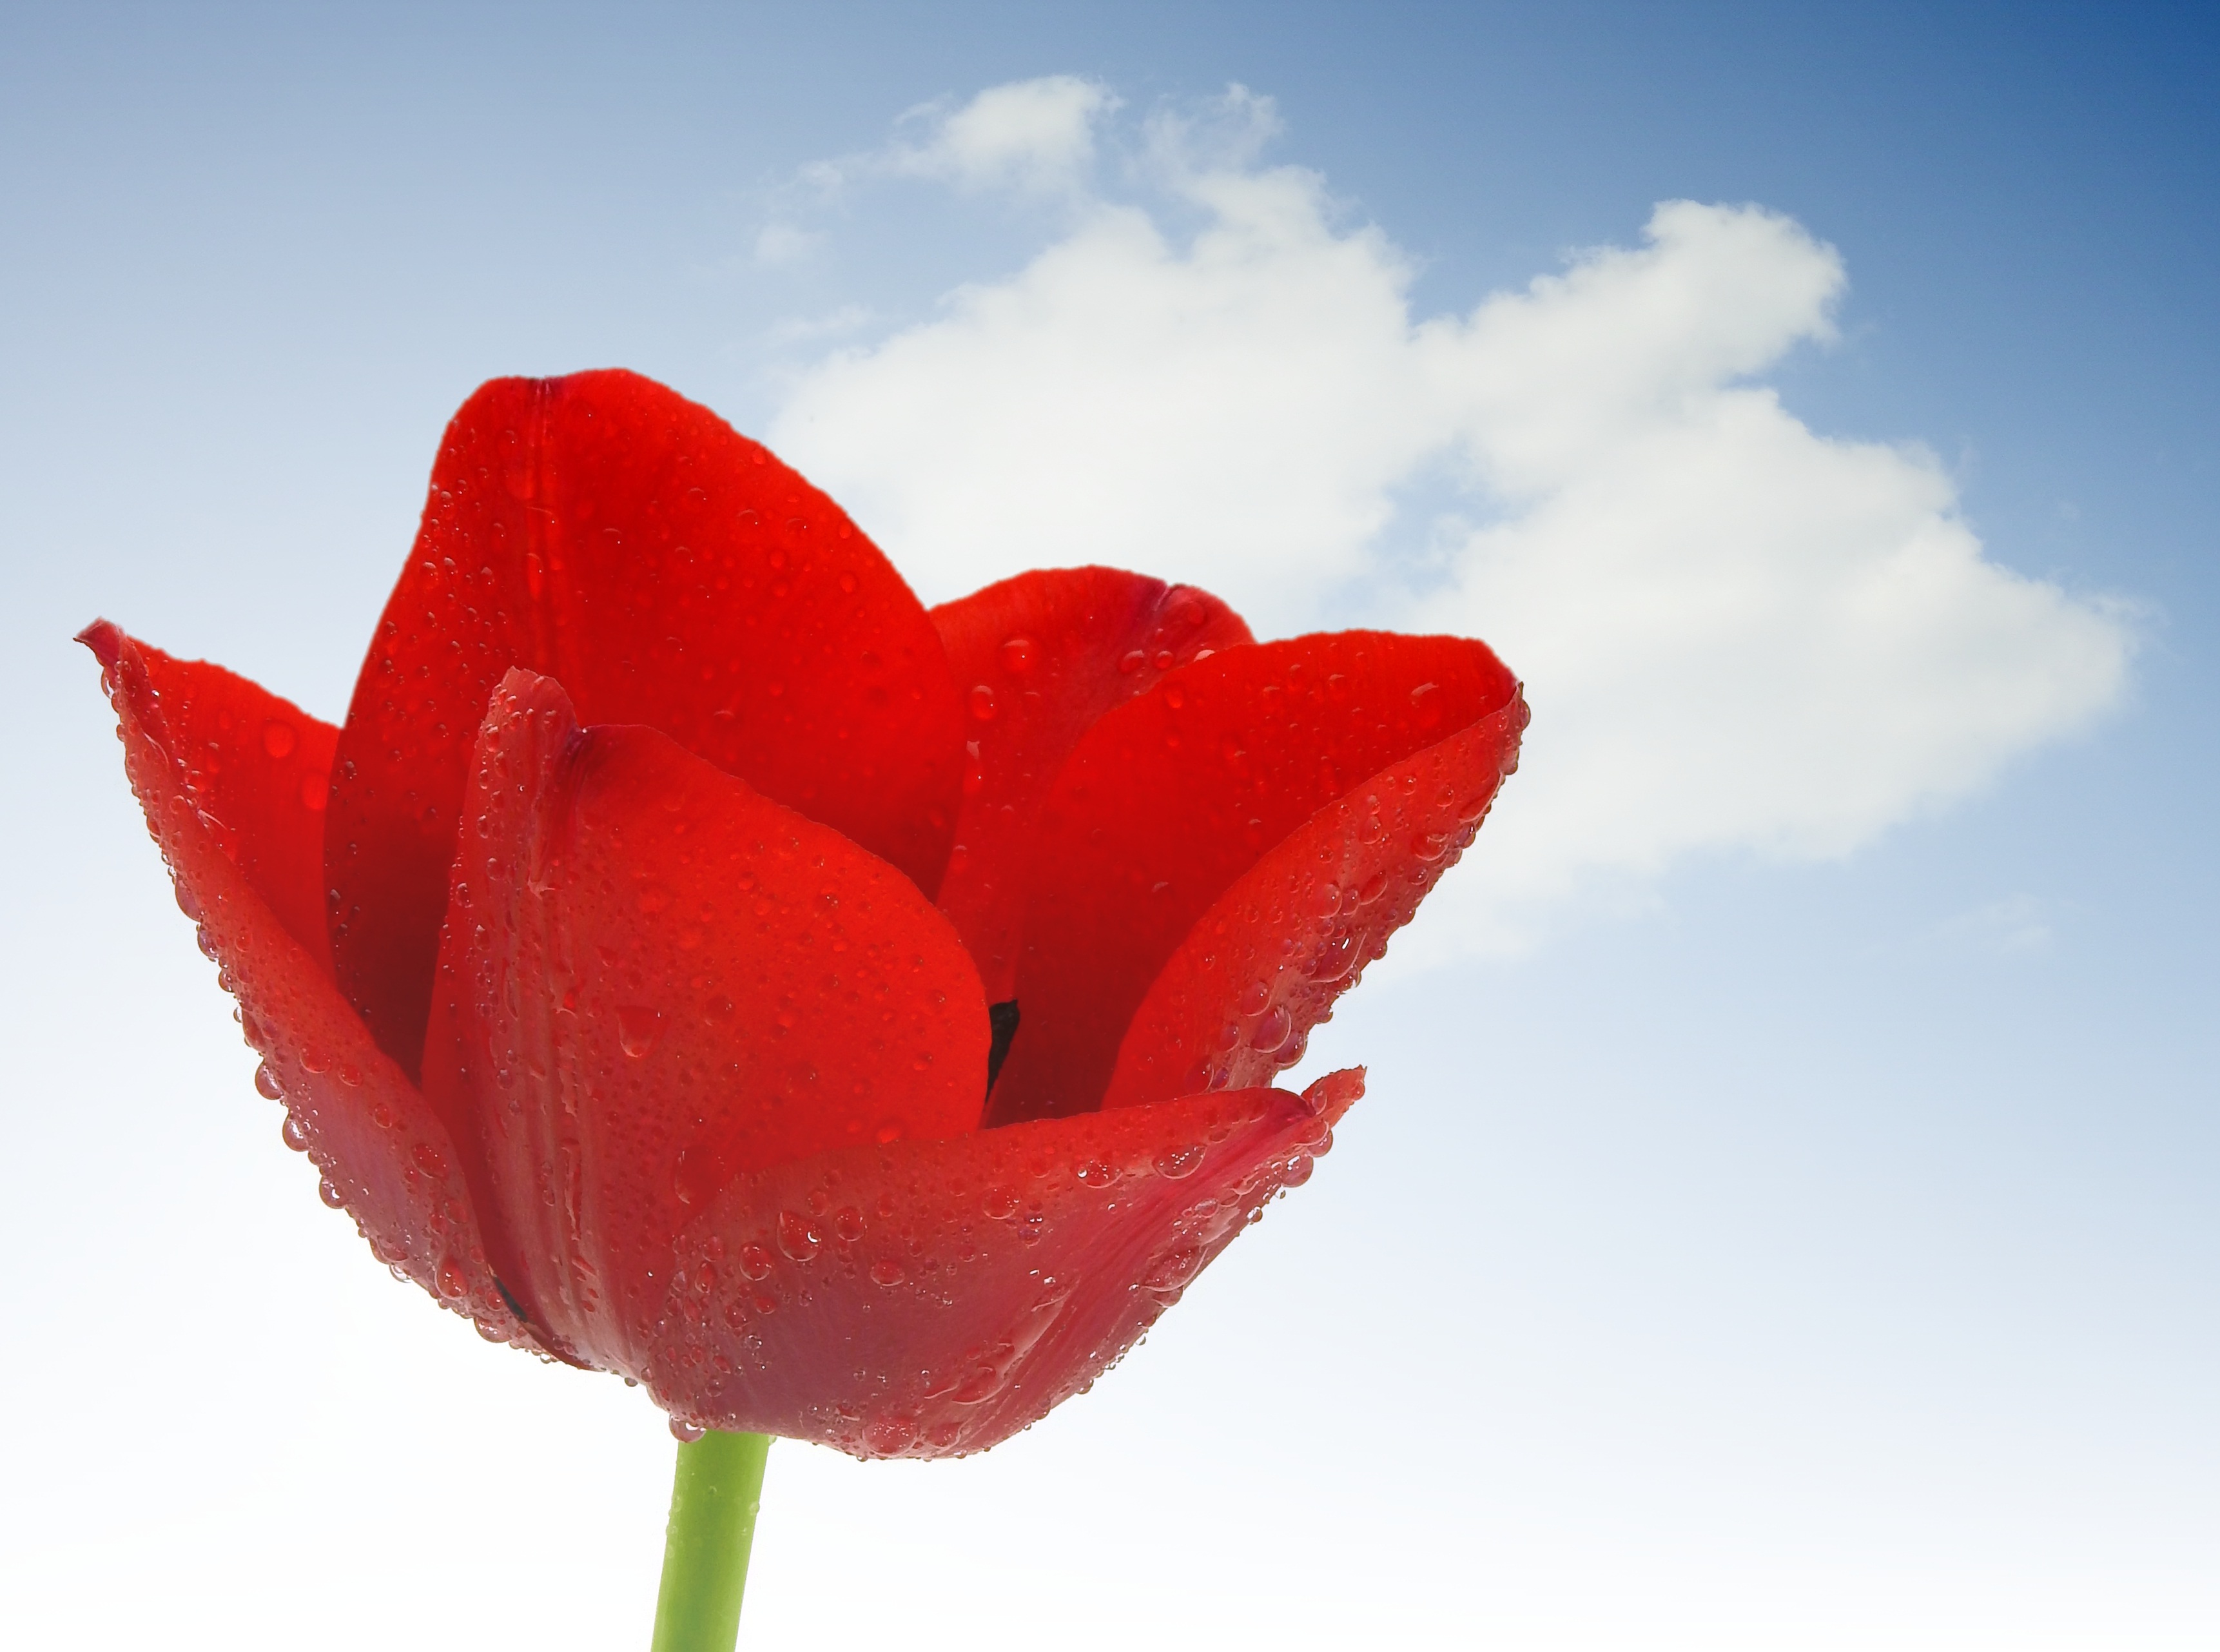
nature, blossom, plant, sky, flower, petal, bloom, tulip, spring, red, flora, clouds, macro photography, flowering plant, plant stem, land plant